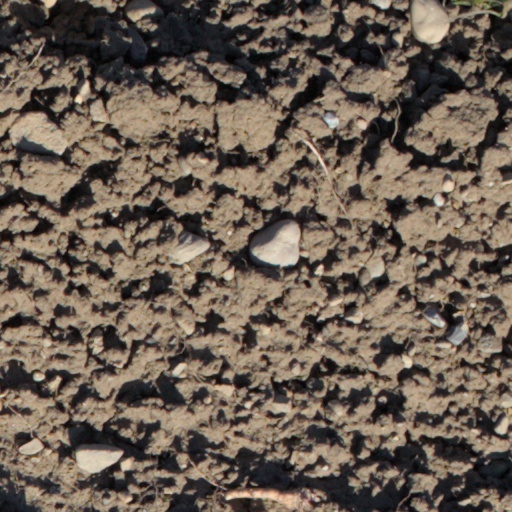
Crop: wheat